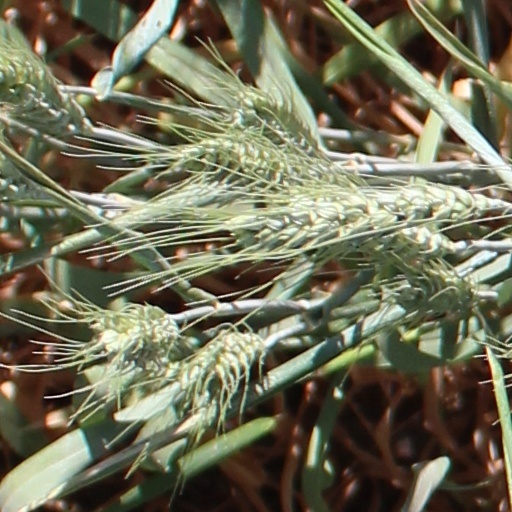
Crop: wheat